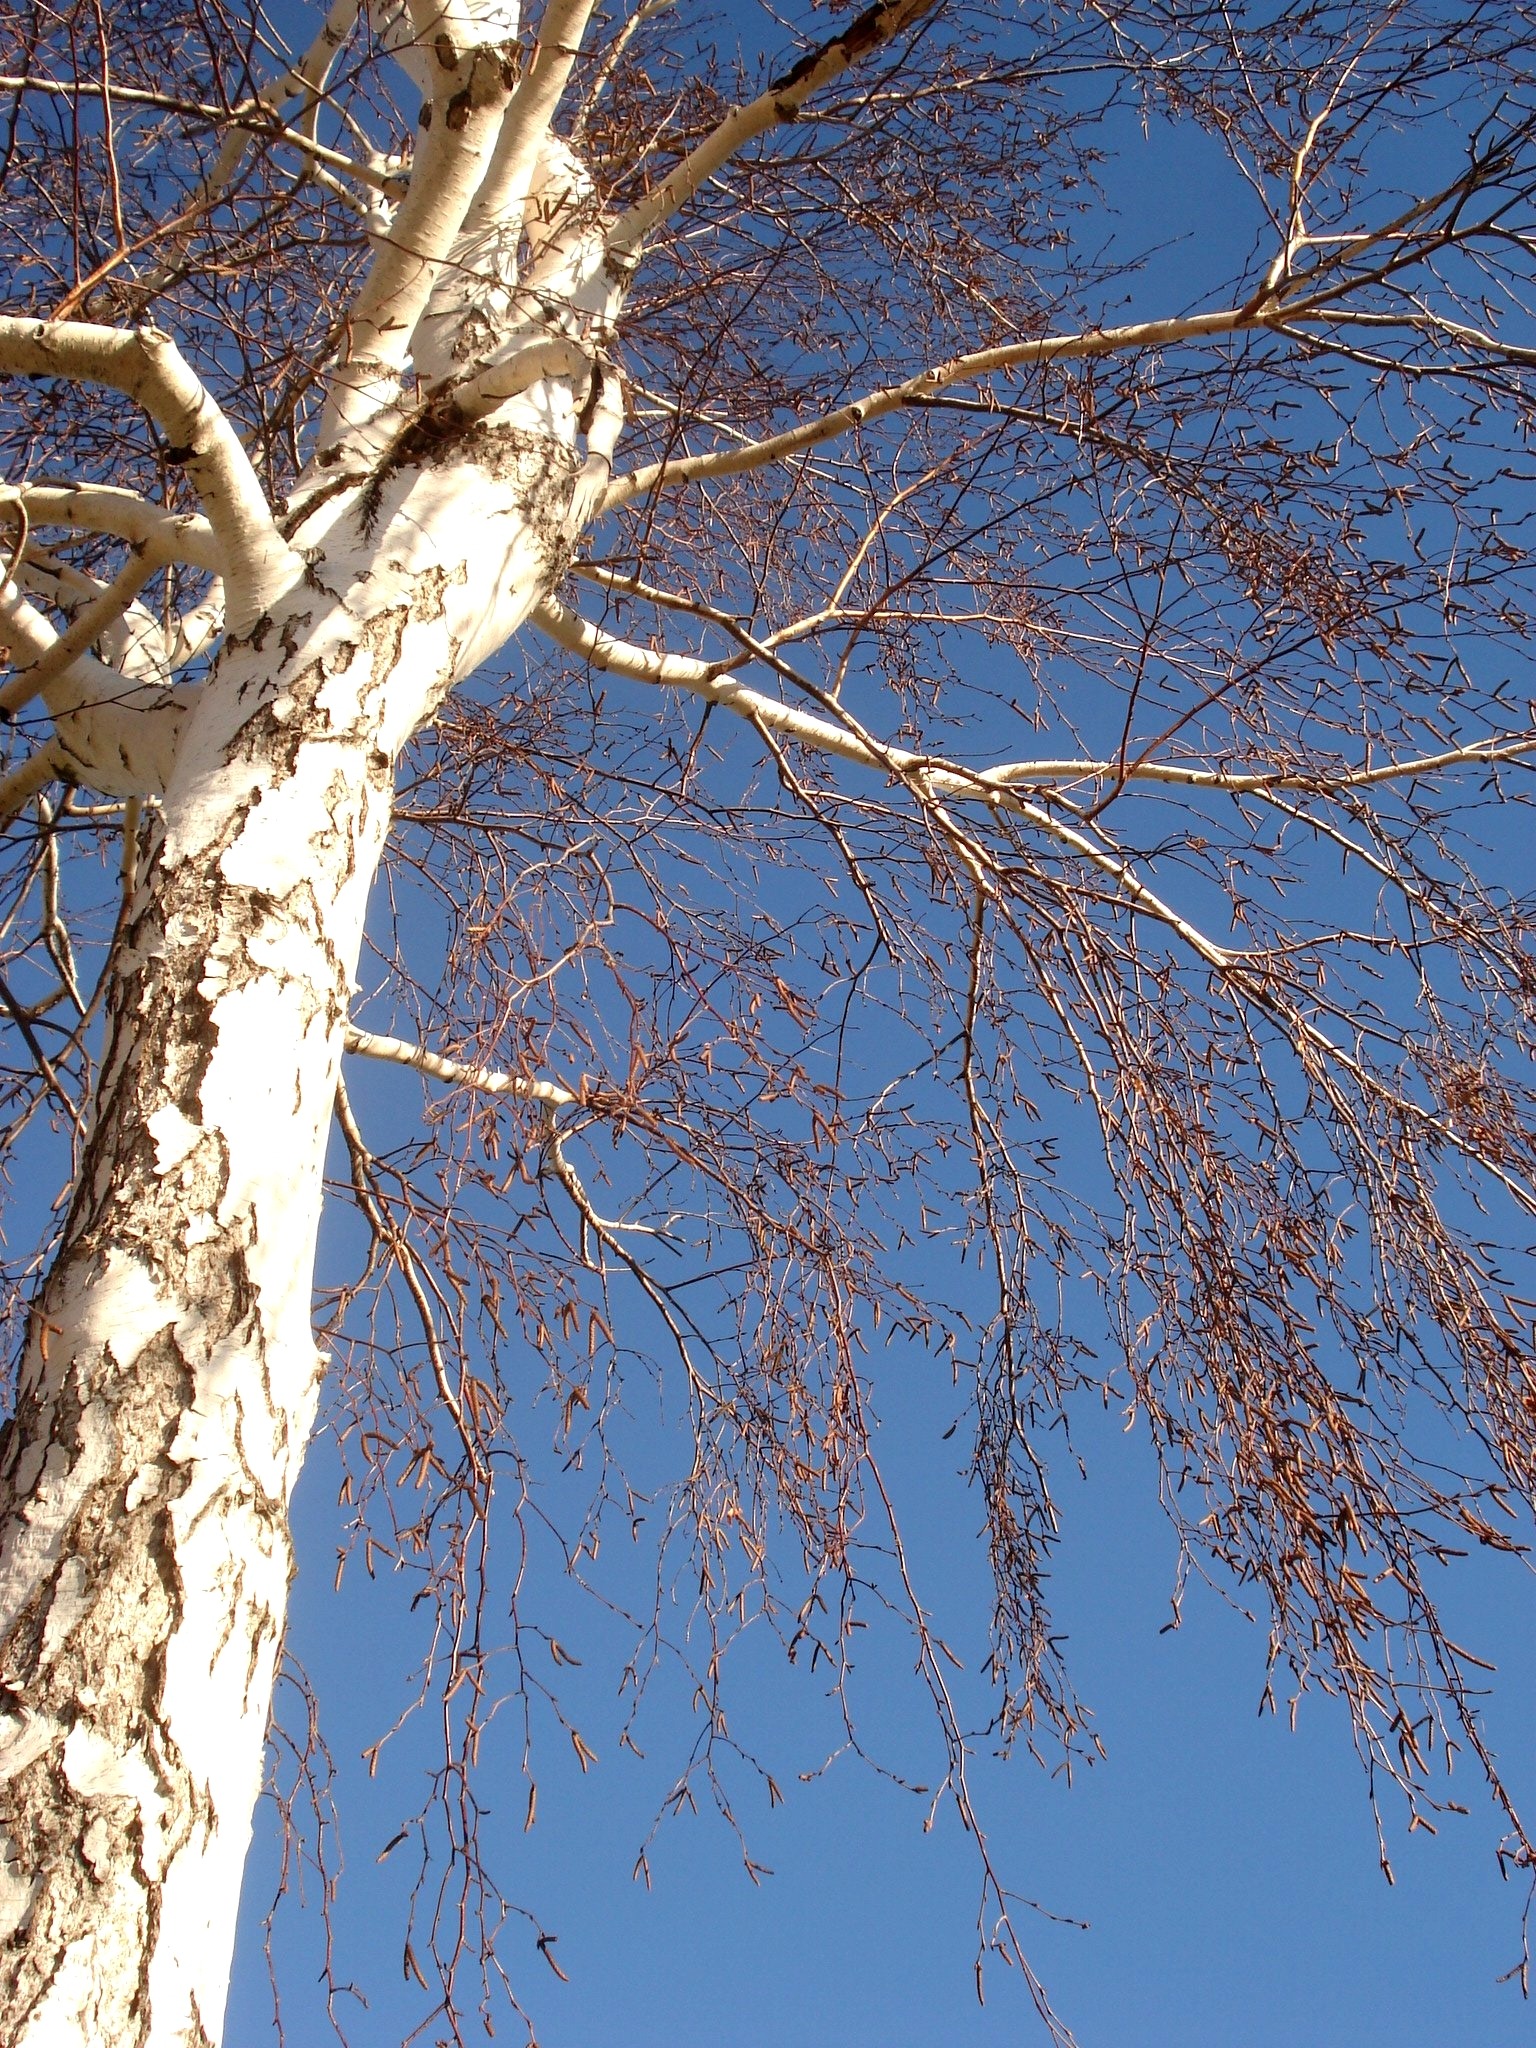
tree, nature, branch, snow, winter, plant, sky, sunlight, leaf, flower, frost, ice, spring, birch, autumn, blue, season, twig, freezing, woody plant, land plant